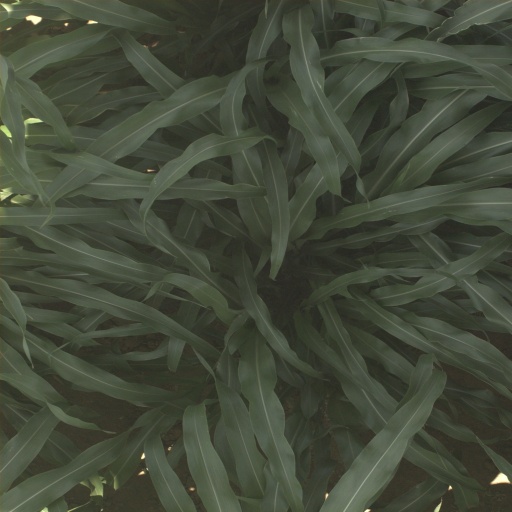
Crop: sorghum